Bat Galim

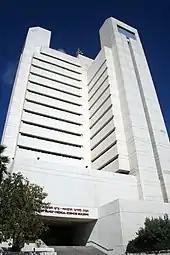
Rappaport Faculty of Medicine

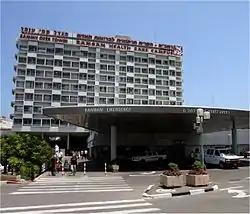

Bat Galim was the first point of Jewish settlement in modern Haifa. The neighborhood was established in the 1920s as a garden suburb of private homes designed by the Bauhaus architect Richard Kauffmann. During the British Mandate, Bat Galim was Haifa's entertainment center. The "Casino," a landmark building on the Bat Galim promenade, housed a cafe patronized by British officers, although it was never used for gambling. It was also the center of water sports in the country, and a swimming pool was built there. Activity at the Bat Galim "Casino" declined over the years until, in the early 1990s, it was demolished, and construction began on a building resembling the original structure. However, due to the developer’s bankruptcy, the project was halted, leaving the casino building unfinished. In 2011, Gil Dankner purchased the site and, together with the Haifa Municipality, attempted to develop a hotel in its place. In 2024, plans for adding floors and constructing a hotel in place of the Casino were revealed to the public. This led to public opposition, particularly among Haifa residents and Bat Galim locals, due to the impact on the Casino Pool.